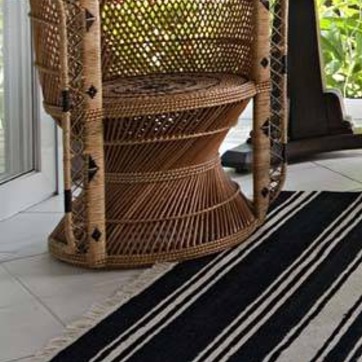
Material: other